Helicopter

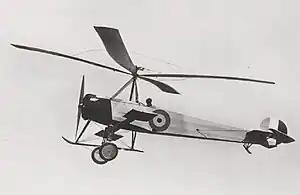
A Cierva autogyro in the 1920s, one of the predecessors to helicopters

Helicopters are used as air ambulances for emergency medical assistance in situations when an ambulance cannot easily or quickly reach the scene, or cannot transport the patient to a medical facility in time. Helicopters are also used when patients need to be transported between medical facilities and air transportation is the most practical method. An air ambulance helicopter is equipped to stabilize and provide limited medical treatment to a patient while in flight. The use of helicopters as air ambulances is often referred to as "MEDEVAC", and patients are referred to as being "airlifted", or "medevaced". This use was pioneered in the Korean War, when time to reach a medical facility was reduced to three hours from the eight hours needed in World War II, and further reduced to two hours by the Vietnam War. In naval service a prime function of rescue helicopters is to promptly retrieve downed aircrew involved in crashes occurring upon launch or recovery aboard aircraft carriers. In past years this function was performed by destroyers escorting the carrier, but since then helicopters have proved vastly more effective.